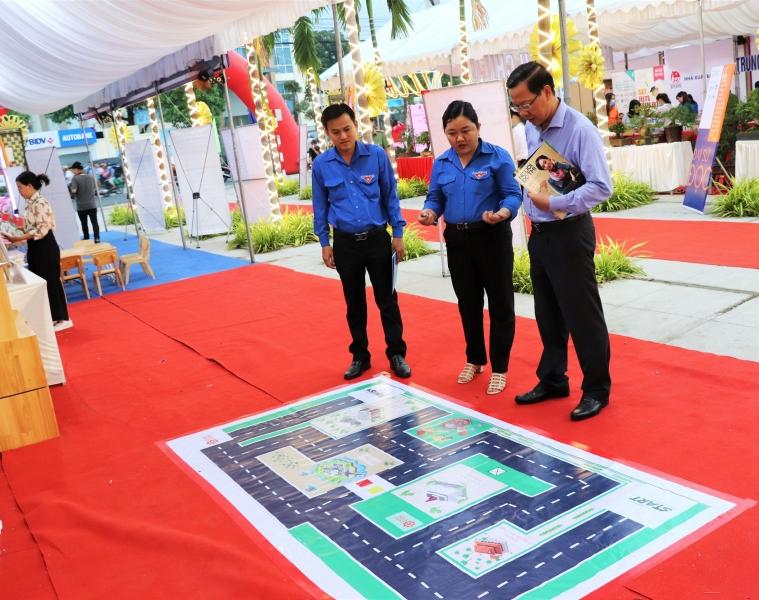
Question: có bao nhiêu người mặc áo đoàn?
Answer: có hai người